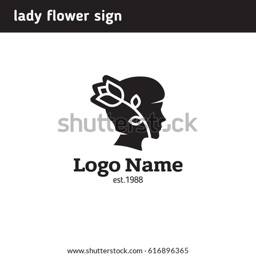
the logo is a silhouette of a girl with flower